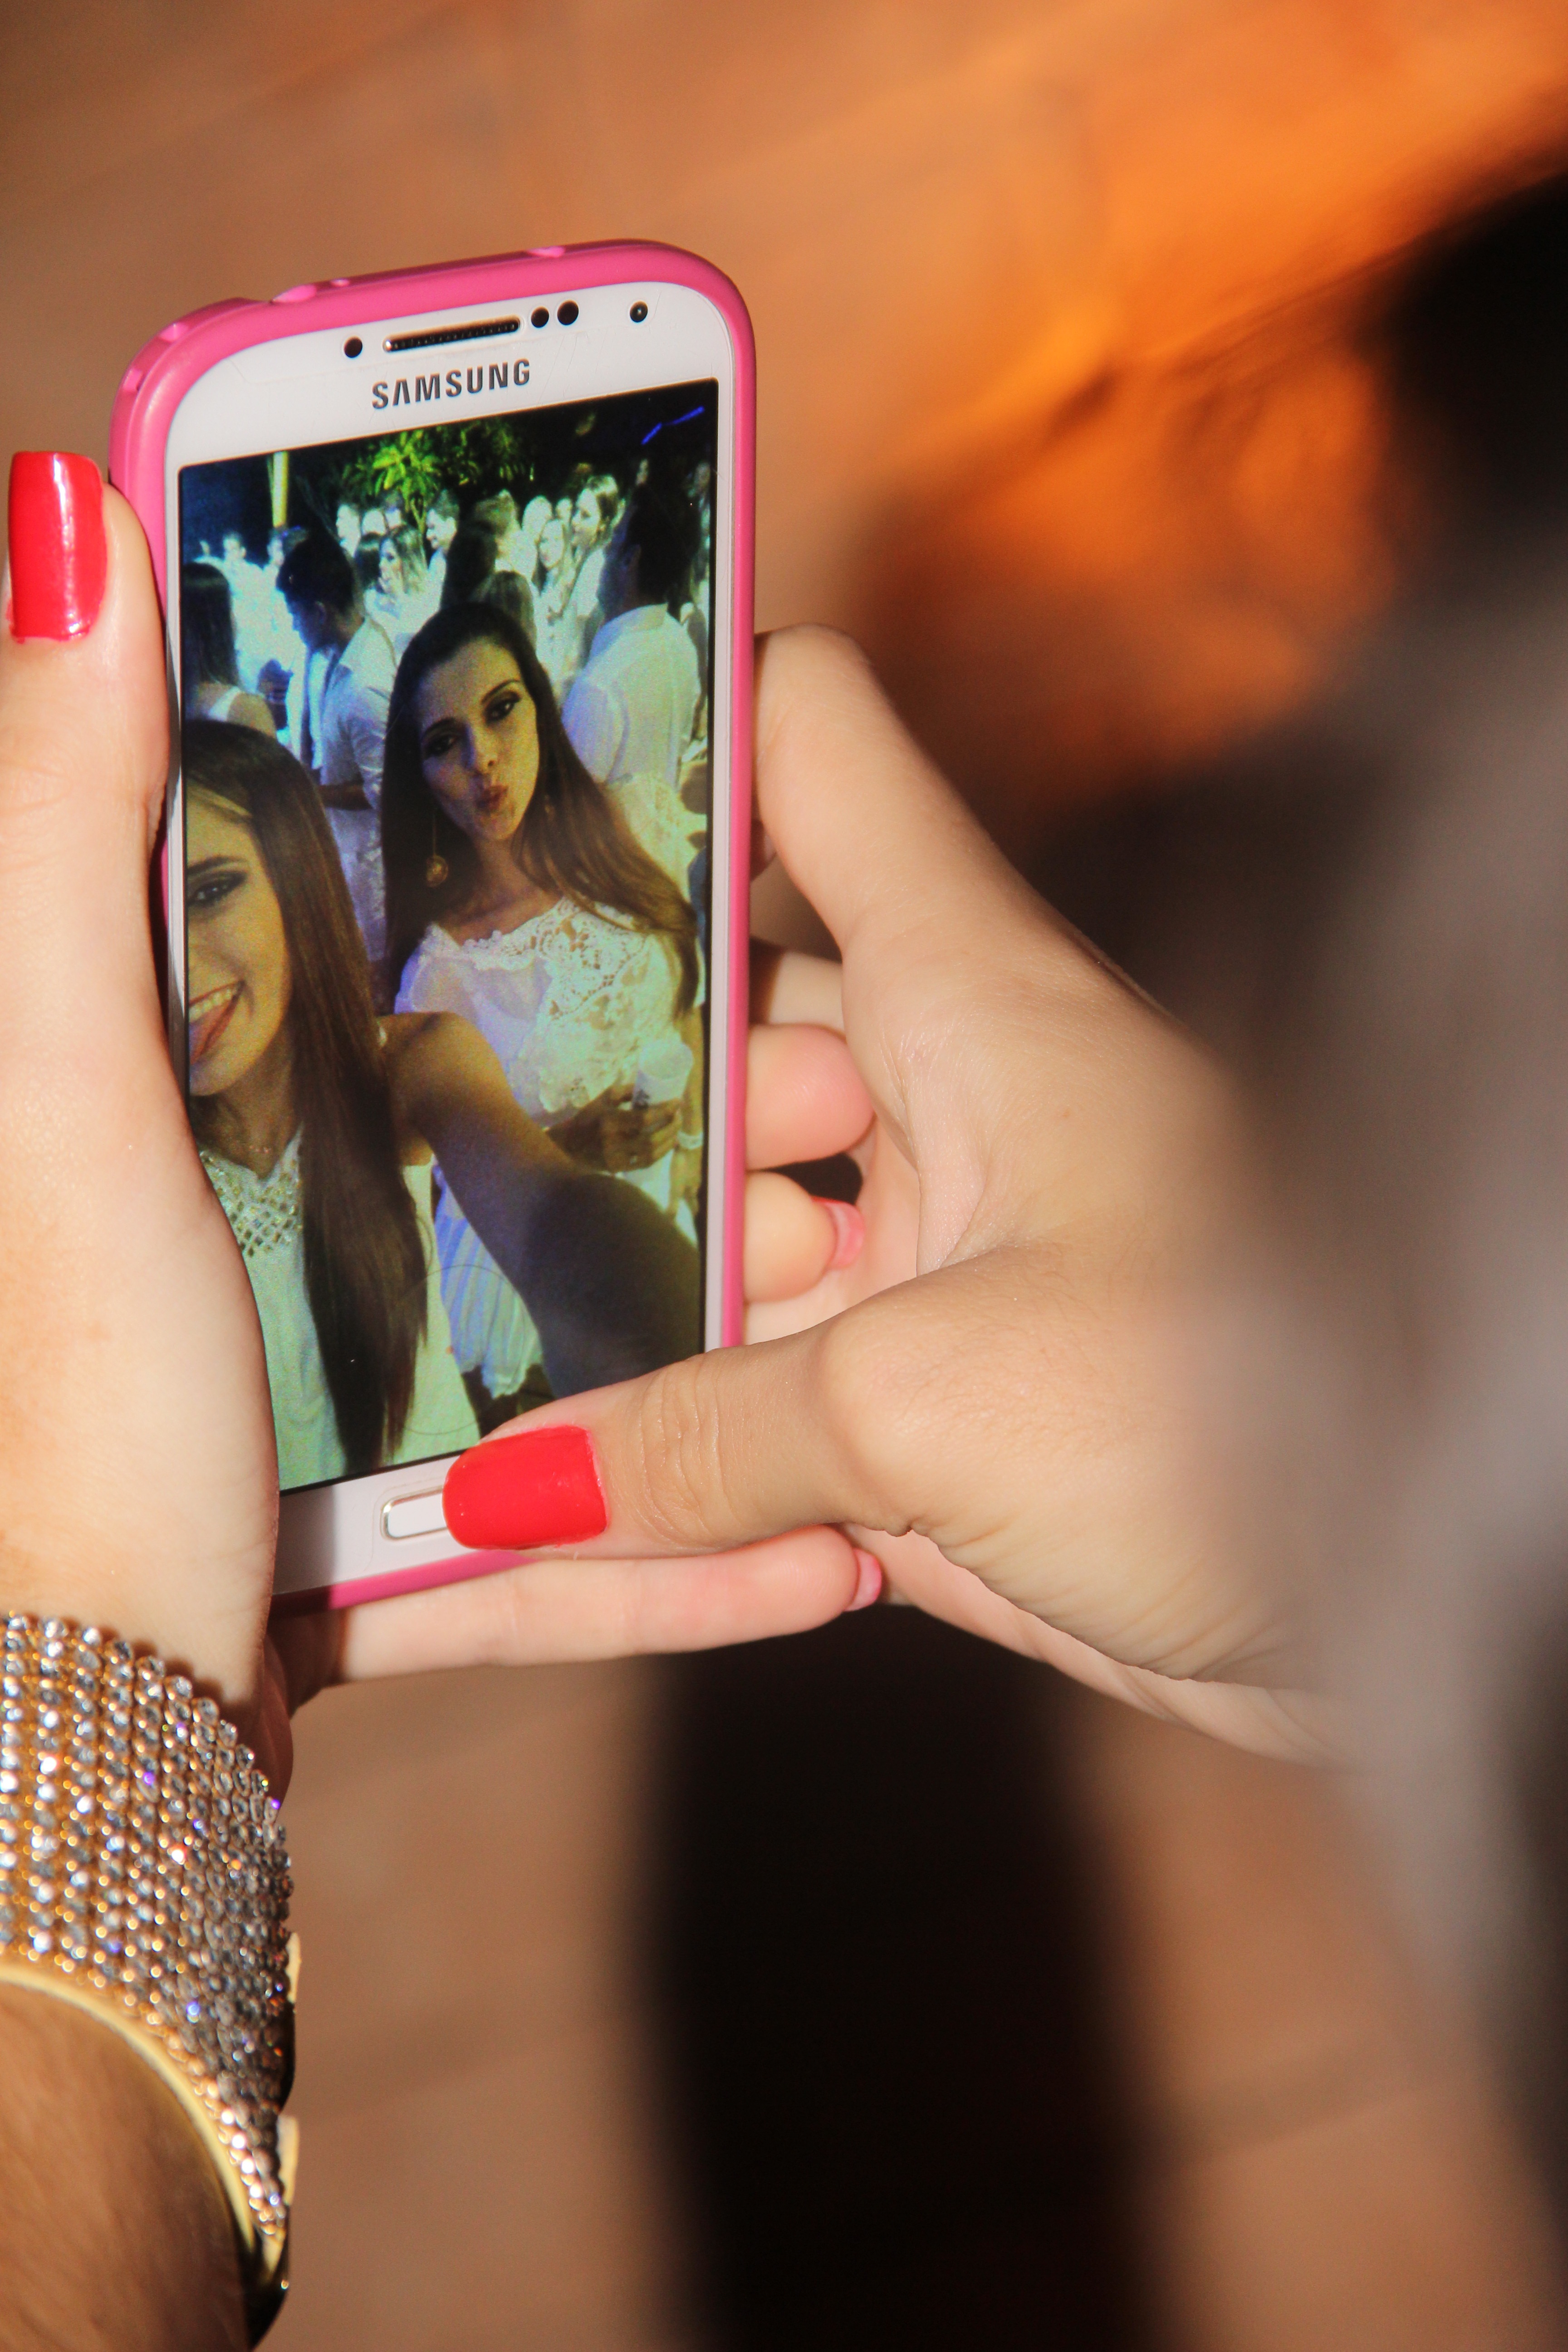
hand, girl, woman, photography, leg, model, finger, red, color, human body, beauty, nails, cellular, interaction, sense